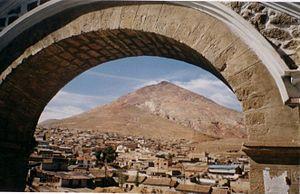
La Révolution de Chuquisaca est le soulèvement populaire survenu le 25 mai 1809 dans la ville de Chuquisaca, sise alors dans la vice-royauté du Río de la Plata. La Real Audiencia de Charcas, avec l’appui des milieux indépendantistes et du collège des docteurs de l’université, destituèrent le gouverneur en place et formèrent leur propre comité local de gouvernement. Ce mouvement de rébellion se produisit dans un contexte de flottement politique consécutif à l’occupation par les troupes napoléonniennes d’une partie de la métropole espagnole ; la mise en détention de la famille royale par la France avait déterminé la création en Espagne de diverses juntes prétendant régner sur les territoires d’outre-mer au nom du souverain déchu.